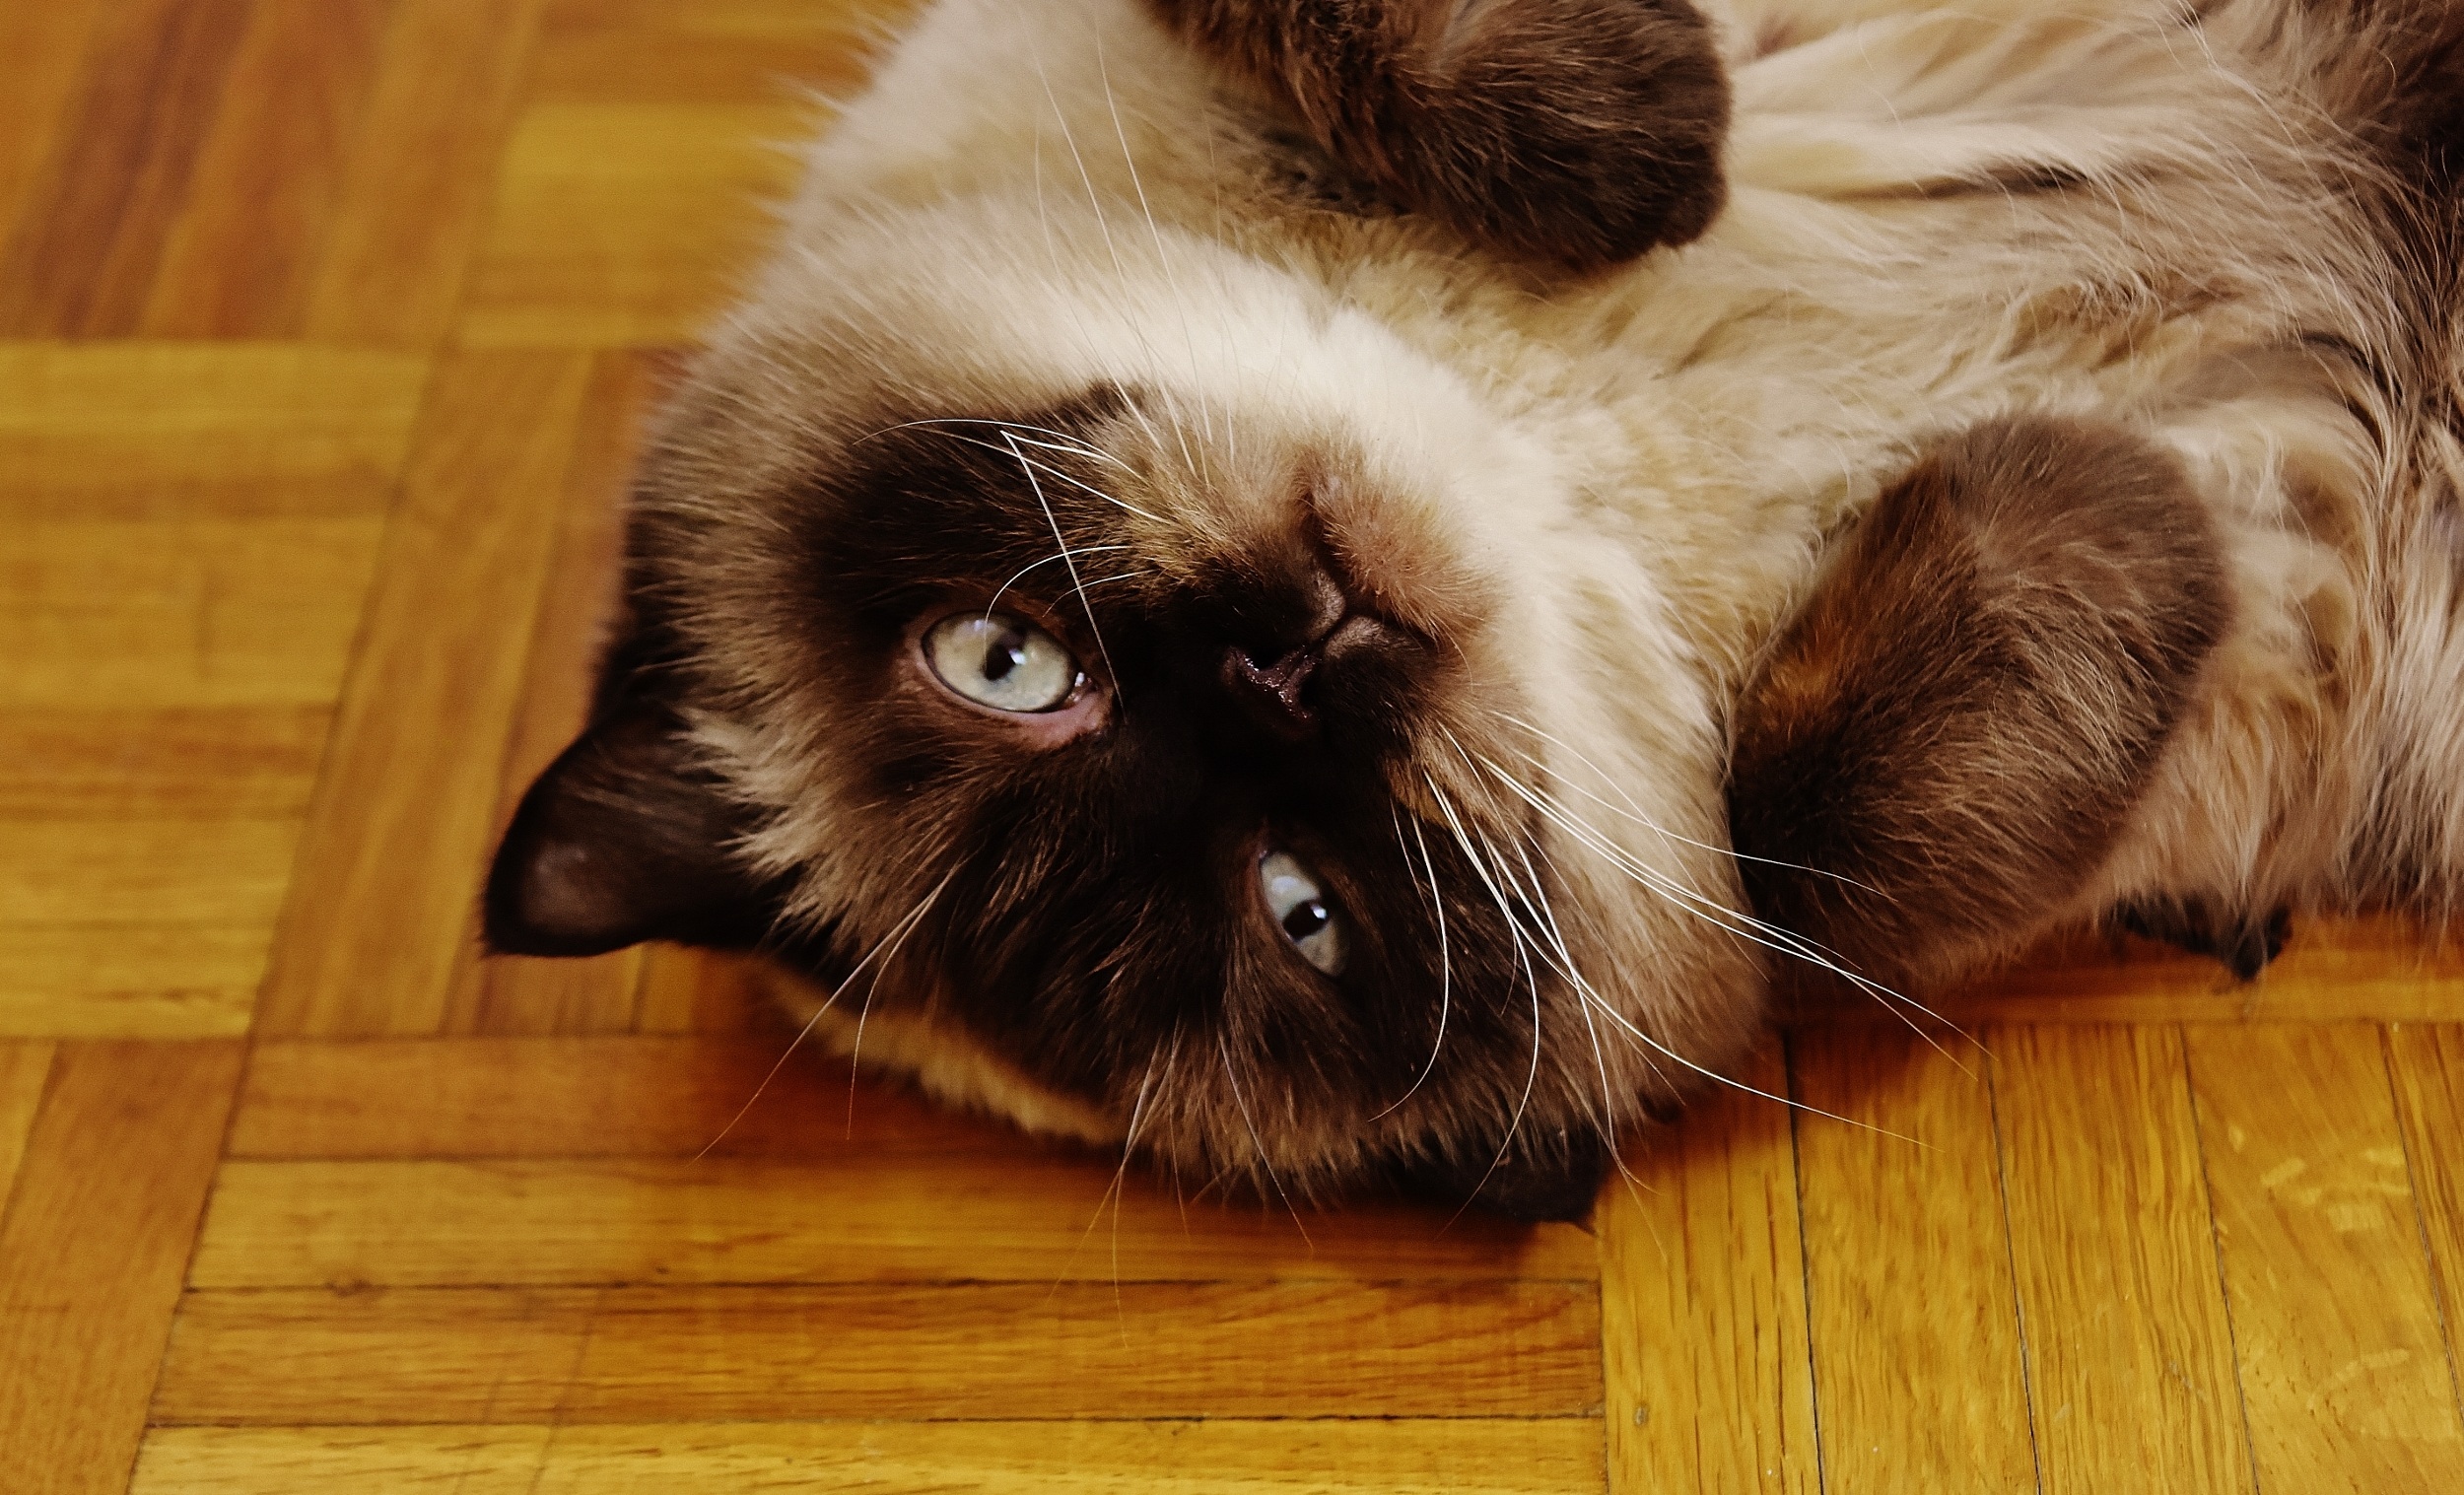
fur, kitten, cat, brown, mammal, thoroughbred, nose, whiskers, beige, eye, adidas, furry, vertebrate, mieze, animal world, domestic cat, dear, british shorthair, cat's eyes, british shorthair cat, small to medium sized cats, cat like mammal